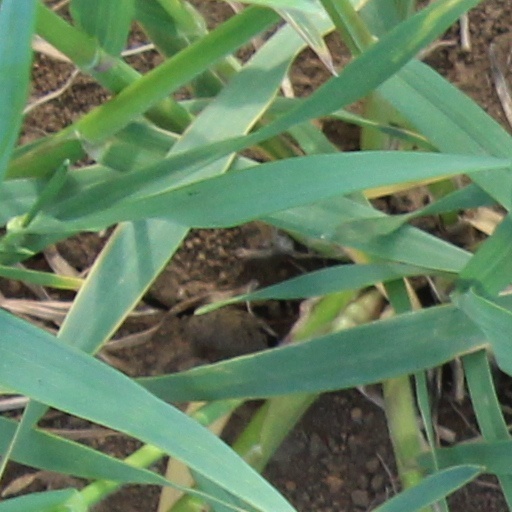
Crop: wheat